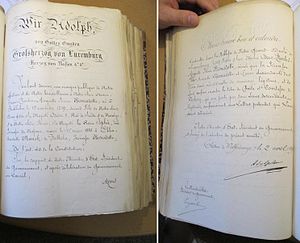
Greve af Wisborg
Lettres Patentes af storhertug Adolf, statsoverhoved i Luxembourg 1892
Greve af Wisborg er en titel, som er blevet tildelt svenske prinser, som har giftet sig ikke-kongeligt.